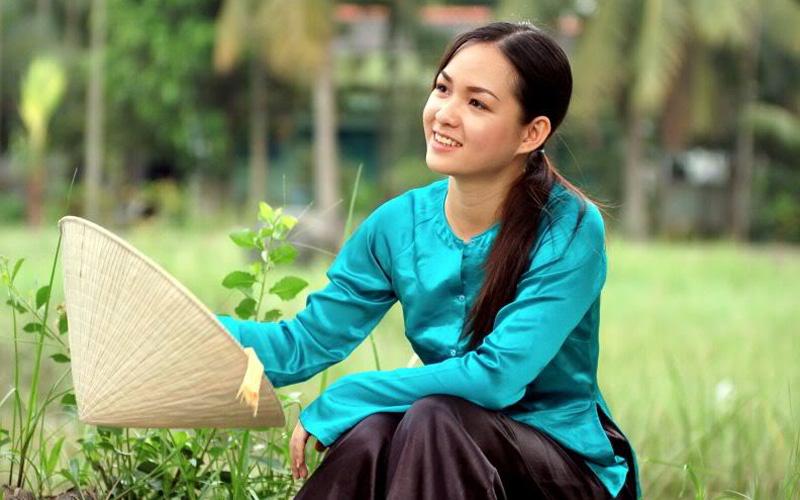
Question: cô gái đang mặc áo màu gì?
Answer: cô gái đang mặc áo màu xanh lá